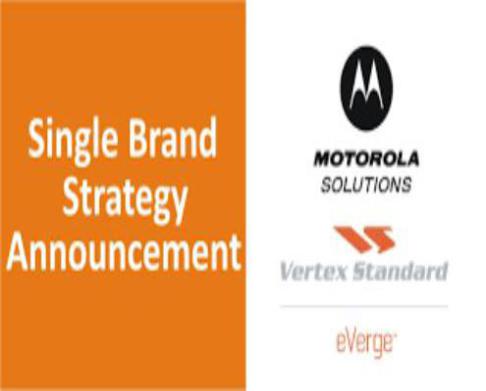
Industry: Electronic